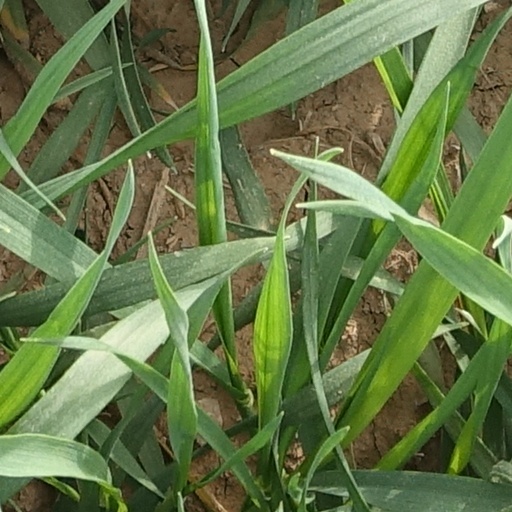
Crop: wheat